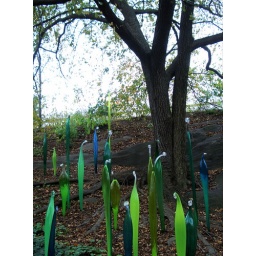
sky darkens over weird green forest